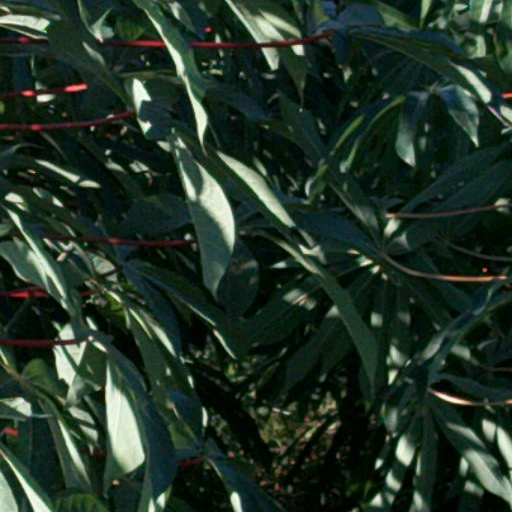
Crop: cassava